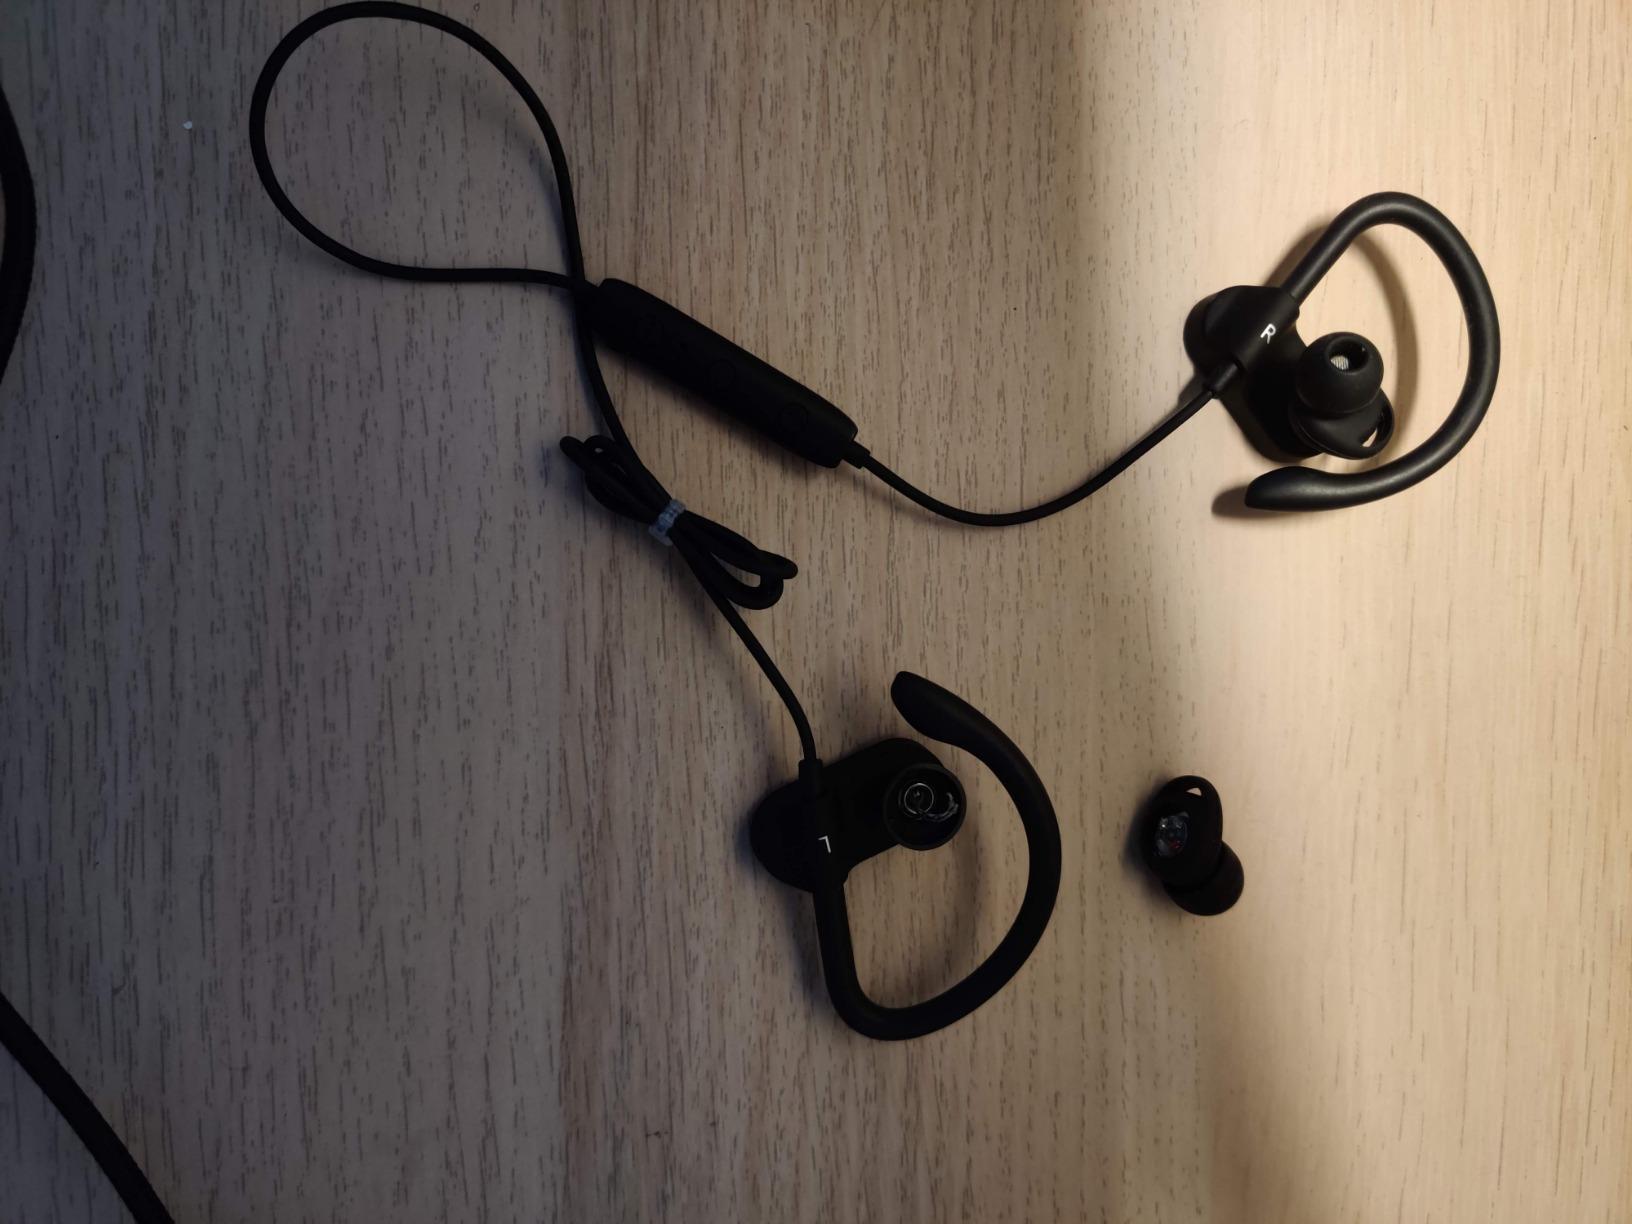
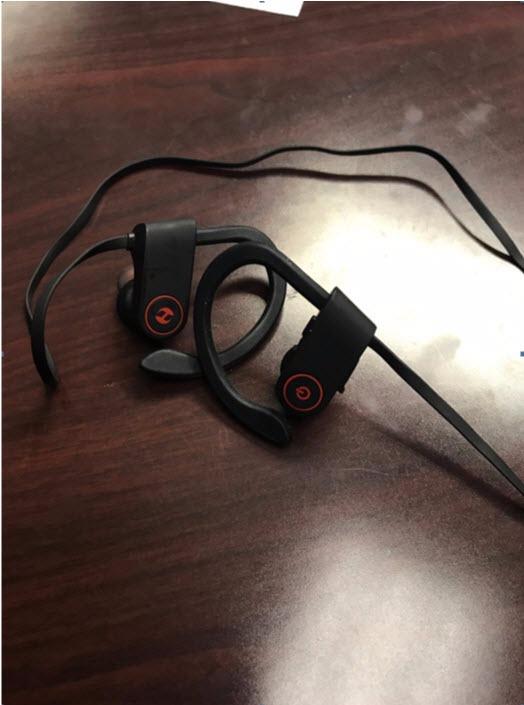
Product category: headphones
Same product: no